Soie Castle

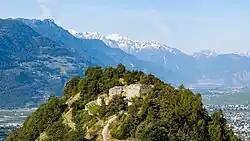
Ruins of Soie Castle

Soie Castle (German: Seta Castle) is a ruined castle in the municipality of Savièse of the Canton of Valais in Switzerland.